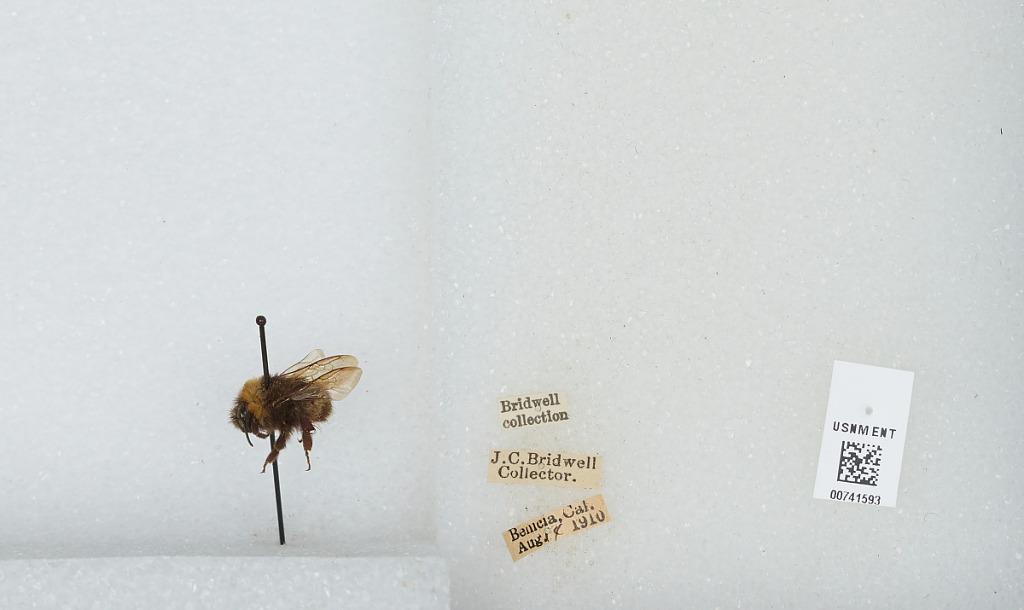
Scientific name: Bombus (Bombus) occidentalis Greene
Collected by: J. Bridwell
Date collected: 1910-8-14
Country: United States
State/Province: California
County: Solano
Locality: Benicia
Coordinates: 38.0633, -122.156